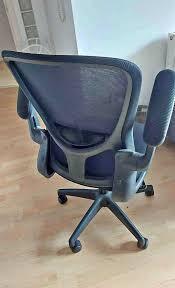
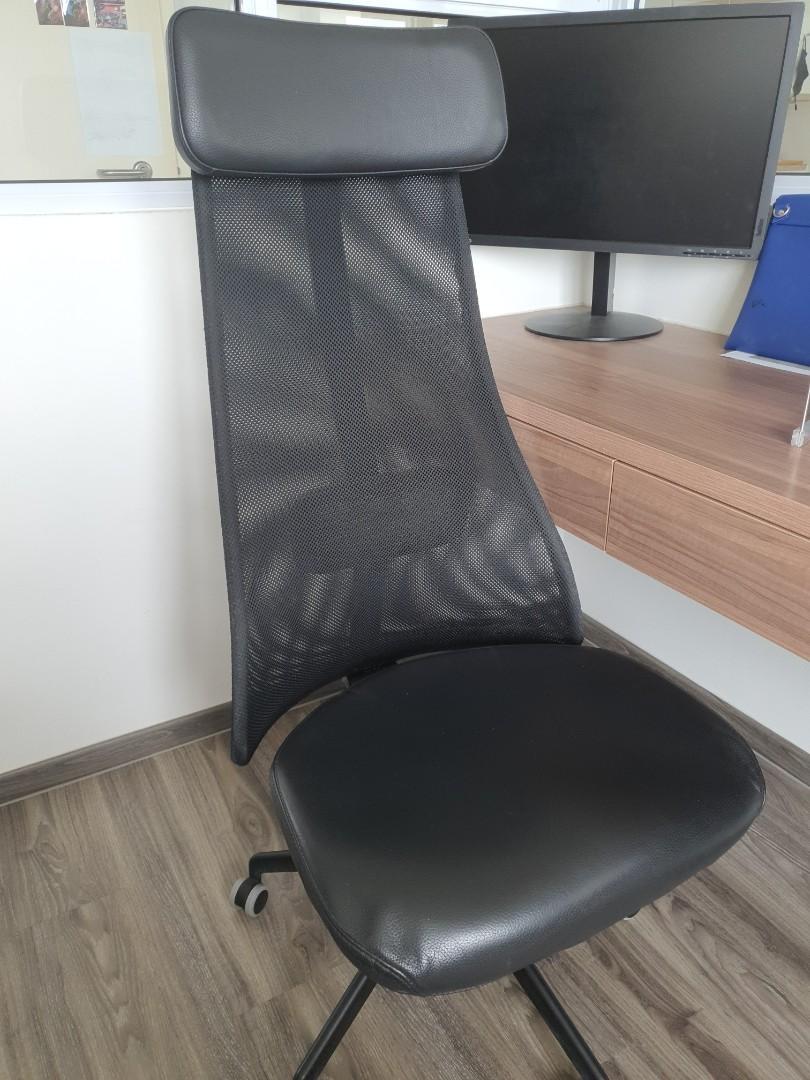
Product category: items_chair
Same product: no